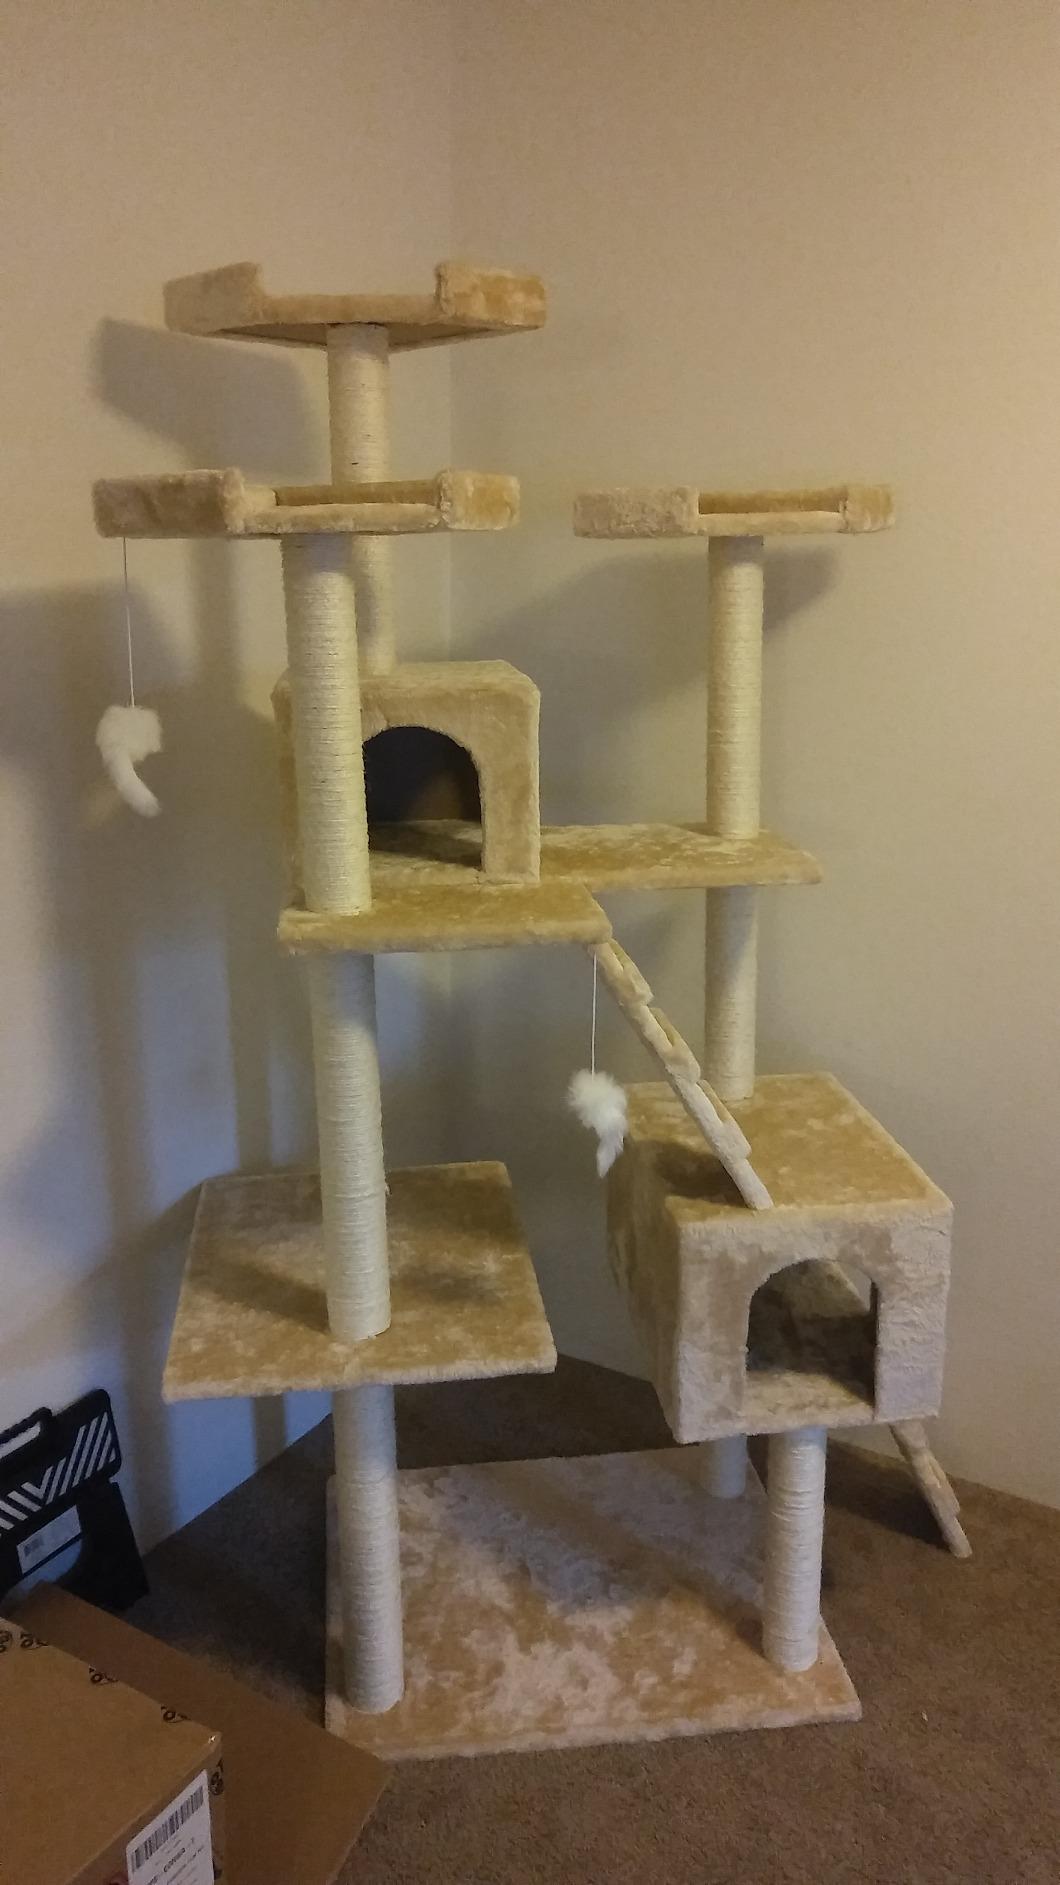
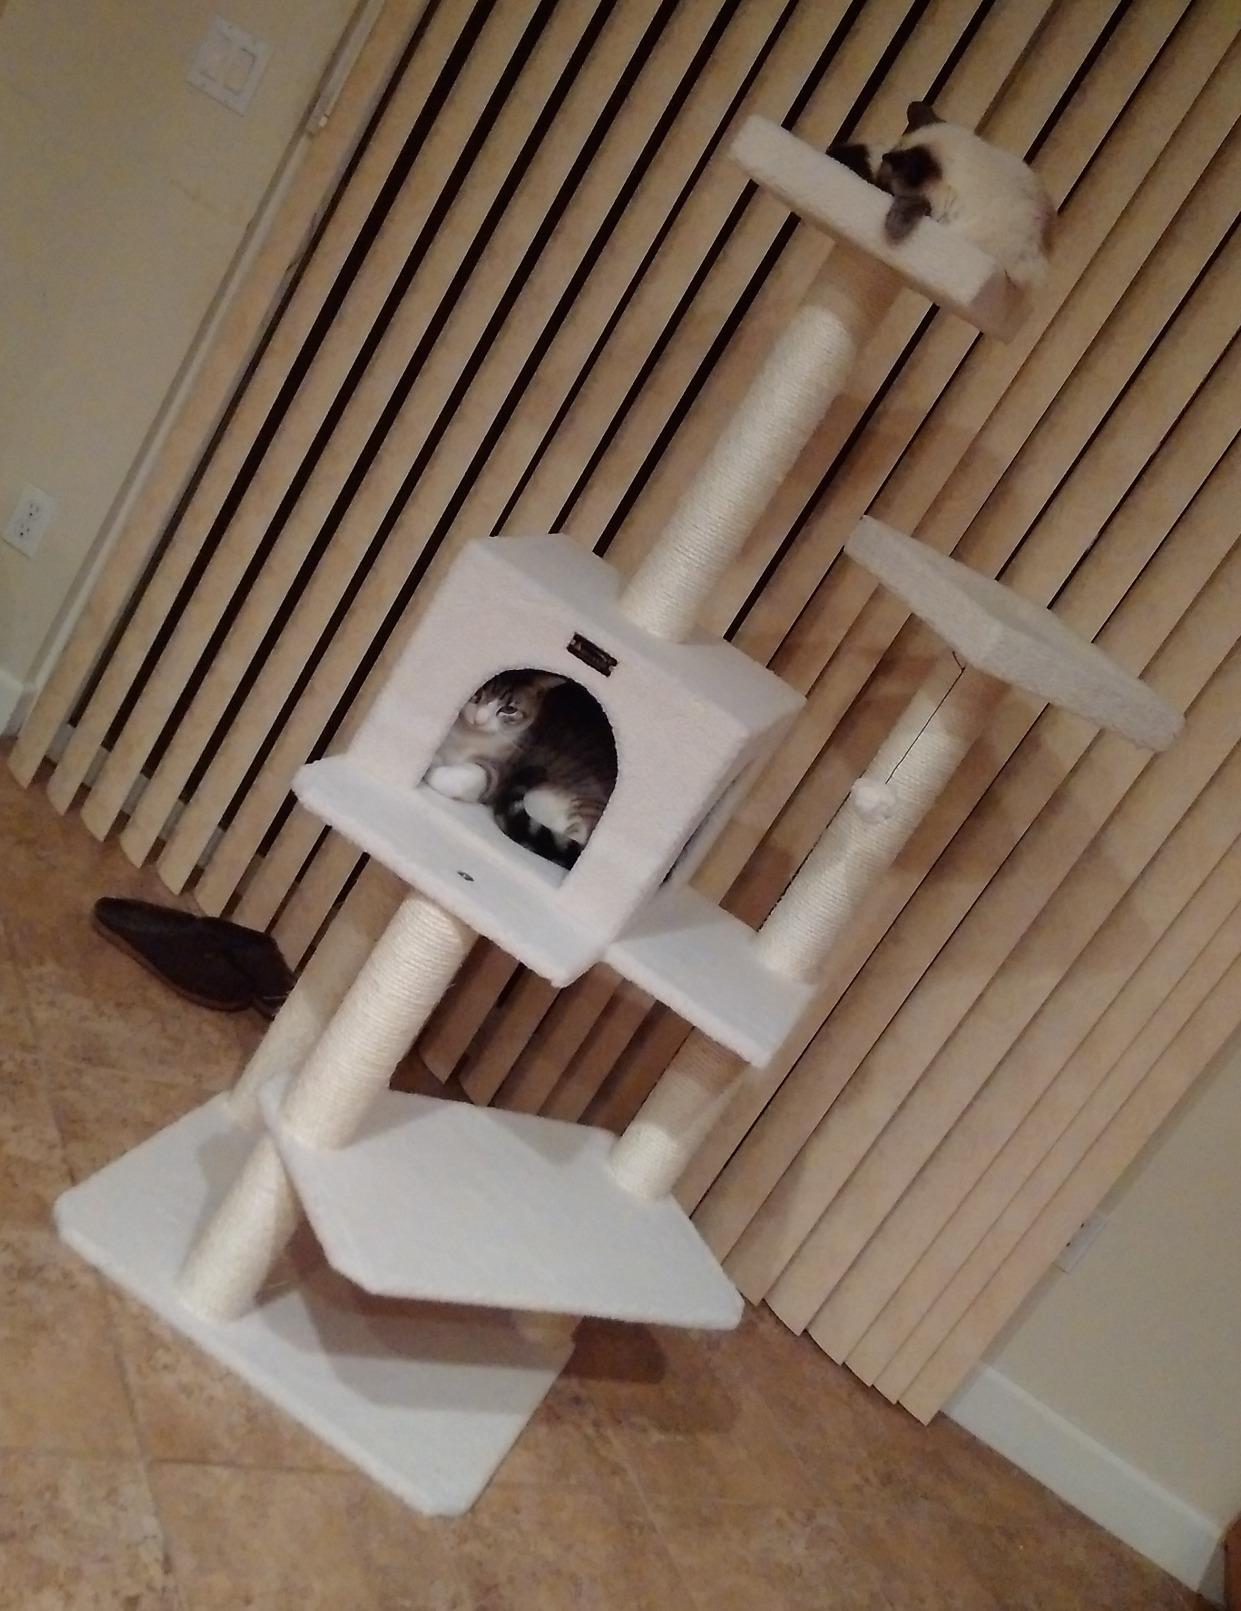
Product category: items_cat tree
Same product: no